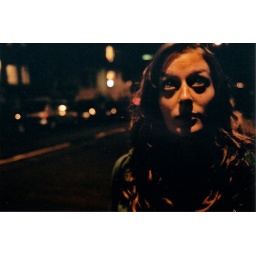
Sarah standing beneath a street lamp near Clifton Bridge in Bristol